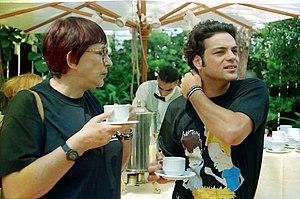
Yitzhak Avni est un acteur et présentateur de télévision israélien. En 2000, il gagne le prix Ophir du meilleur acteur principal.